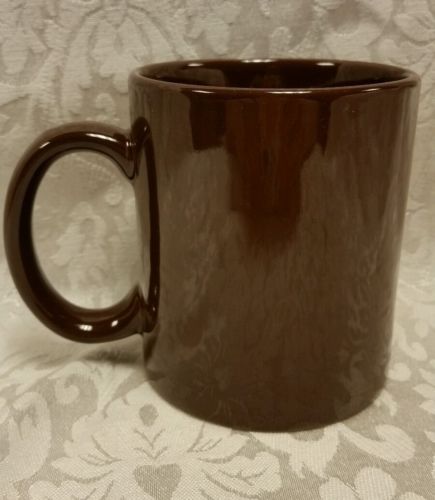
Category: mug